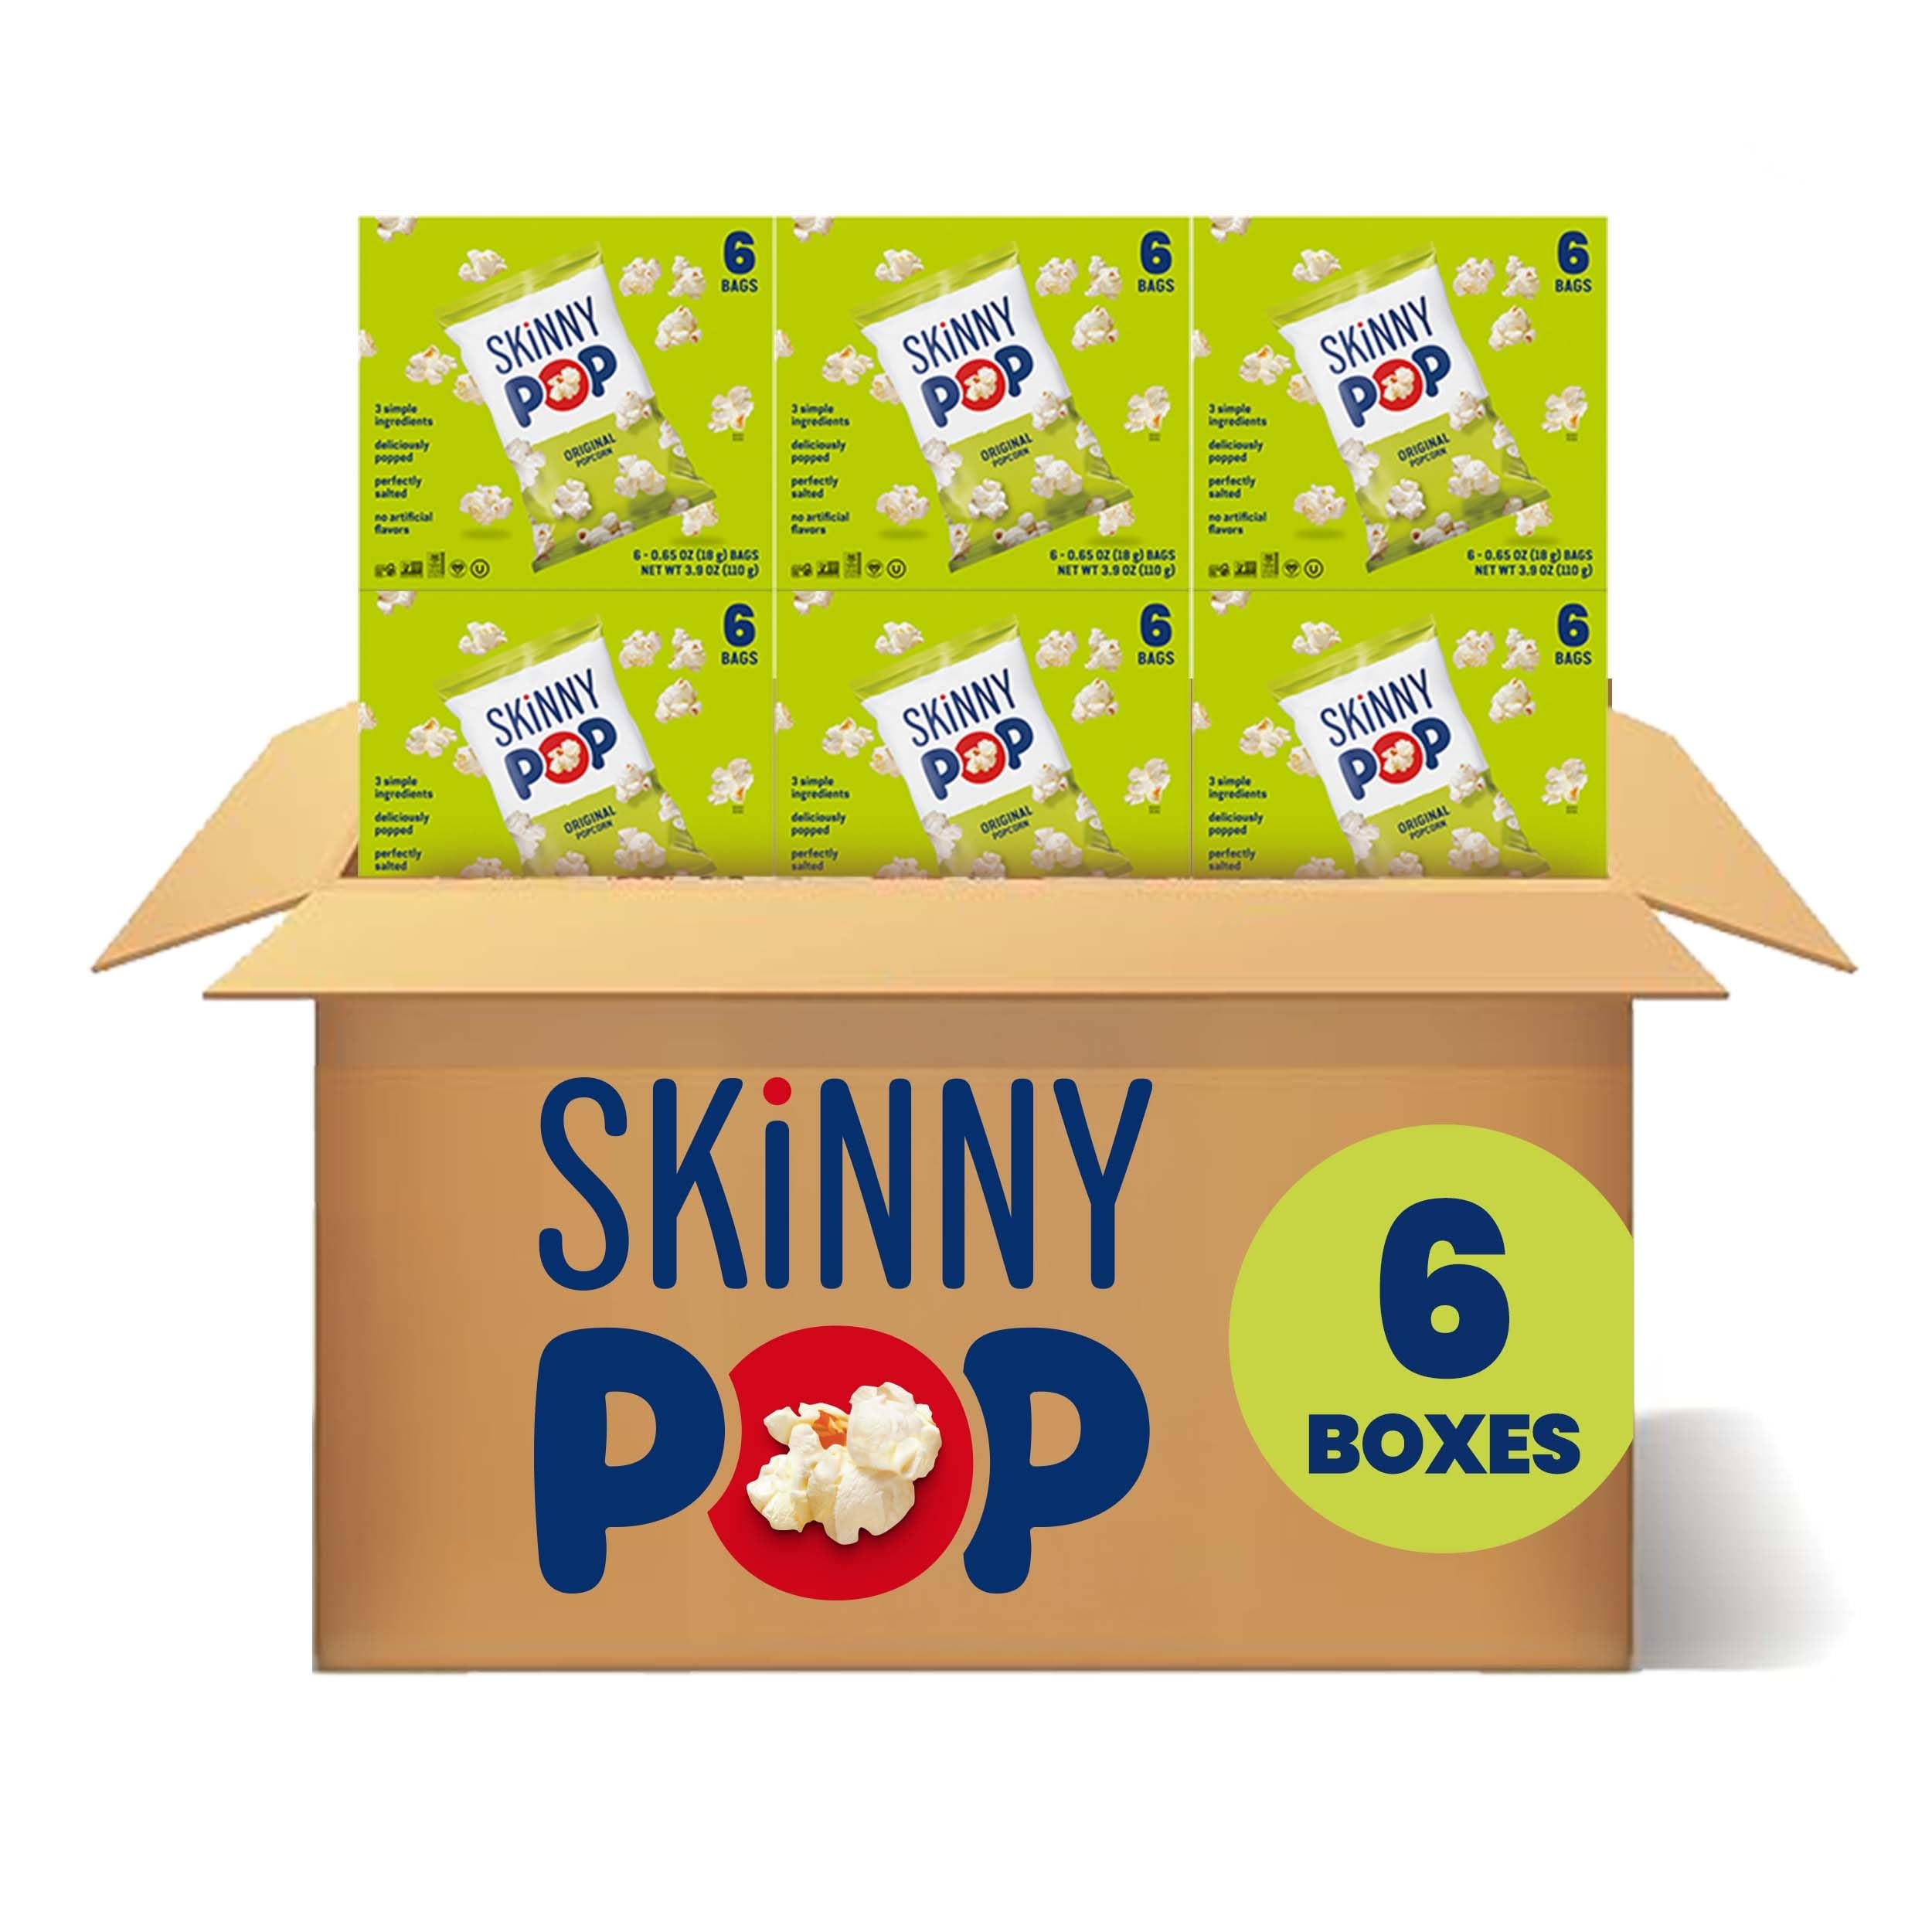
Item Name: SkinnyPop Popcorn, Original, Gluten Free, Non-GMO, 0.65oz Individual Size Snack Bags, 6 Boxes (6 Bags per Pack)
Bullet Point 1: Skip a night out and enjoy a movie night in with a bag of SkinnyPop! The perfect guilt free snack to accompany every occasion; You'll receive 36 (0.65oz) individual bags of Skinny Pop popcorn
Bullet Point 2: Only 100 calories per bag, Non GMO, Gluten Free, No Artifical Colors or Flavors, Dairy Free, Peanut and Tree Nut Free; SkinnyPop popcorn is deliciously popped and perfectly salted giving you the freedom to snack
Bullet Point 3: A delicious snack popped to perfection for kids lunches, break between video calls, or just a snack for yourself; Perfect for kids as back to school snacks
Bullet Point 4: Stock up on this tasty, convenient popcorn snack now! SkinnyPop does popcorn so that you can do you
Bullet Point 5: Get yours today! Rarely are the things we want to enjoy for a while the things we should. But SkinnyPop ends that dilemma - SkinnyPop is made for snacking
Bullet Point 6: Packaging may vary
Value: 0.65
Unit: Ounce

Price: 8.645